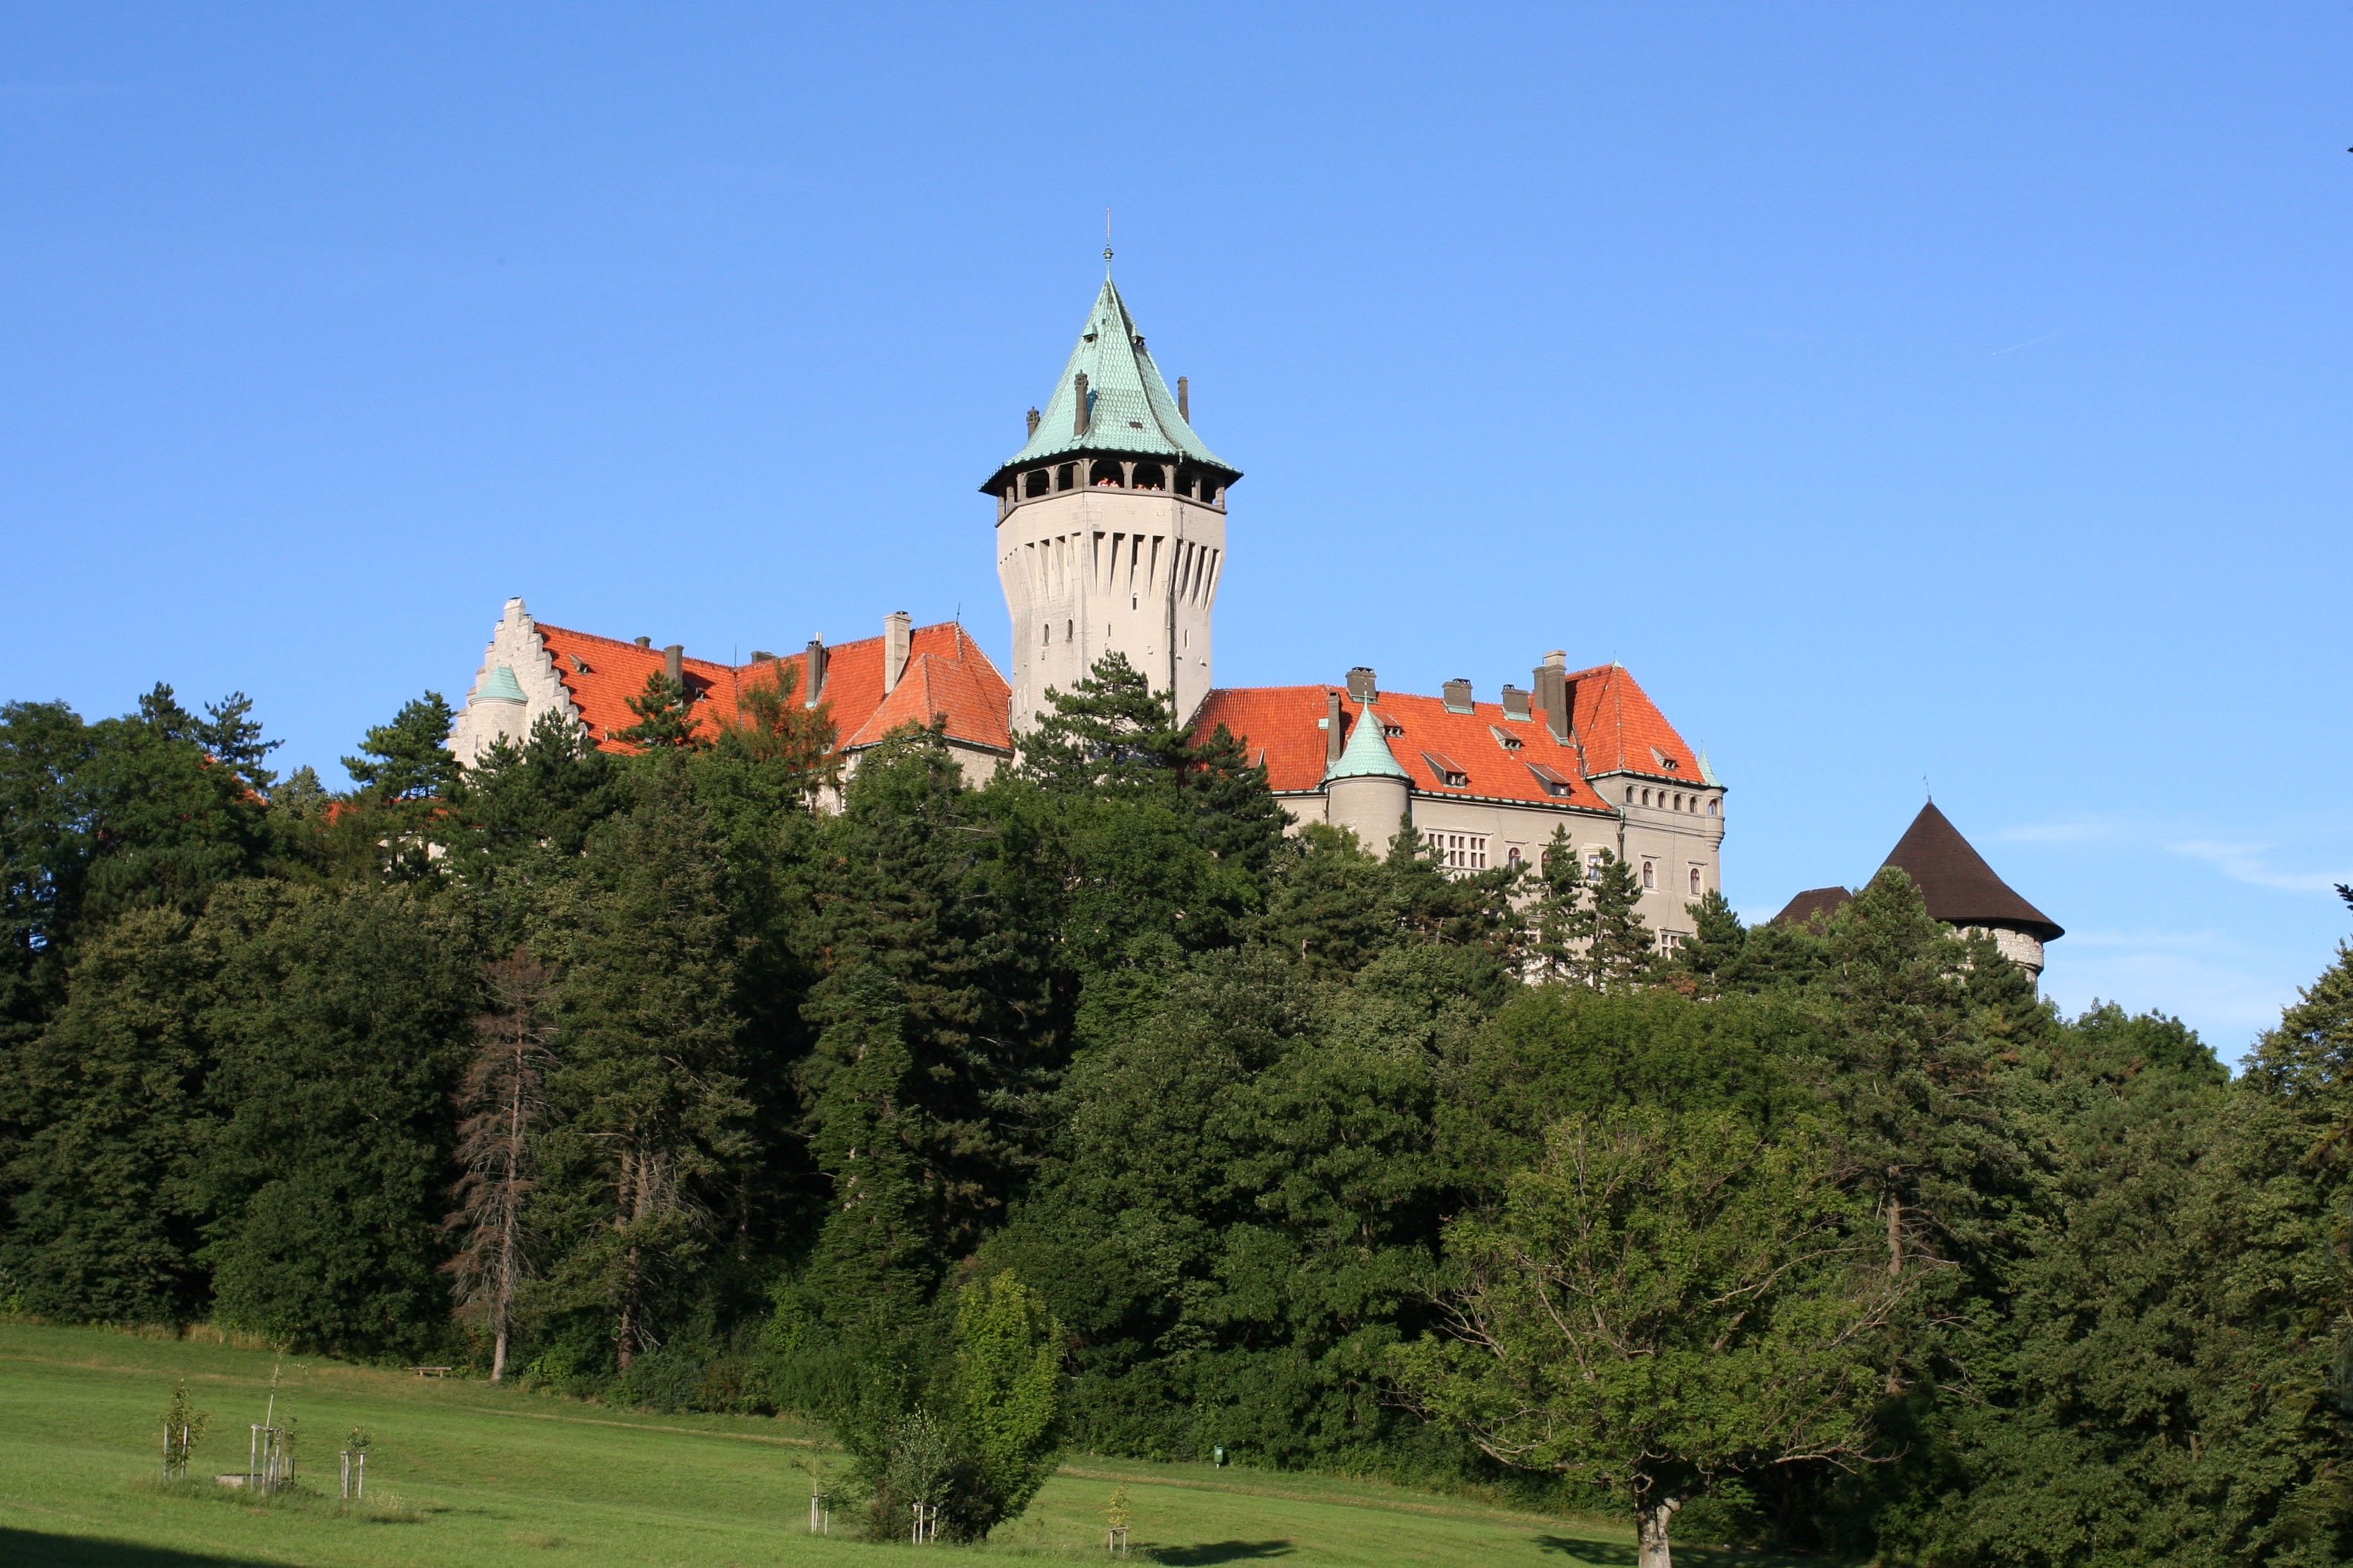
building, chateau, mountain range, tower, castle, landmark, monastery, lock, estate, smolenice